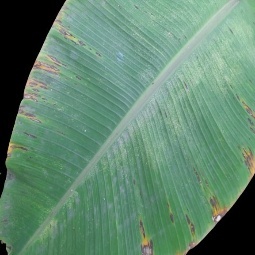
Label: Potassium